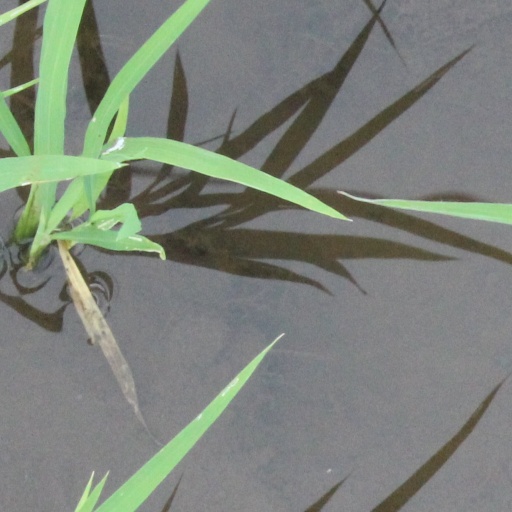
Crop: rice